Imperial Trans-Antarctic Expedition

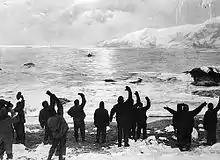
The departure of the "James Caird"

The arrival of the "James Caird" at King Haakon Bay was followed by a period of rest and recuperation, while Shackleton pondered the next move. The populated whaling stations of South Georgia lay on the northern coast. To reach them would mean either another boat journey around the island, or a land crossing through its unexplored interior. The condition of the "James Caird", and the physical state of the party, particularly Vincent and McNish, meant that the crossing was the only realistic option.